Nekketsu Fighting Legend

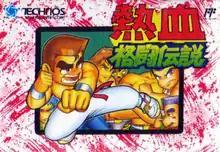
Front cover of "Nekketsu Fighting Legend"

is a 1992 tournament-style fighting game developed and published by Technōs Japan in Japan for the Family Computer on December 23, 1992. It is a spin-off of the "Kunio-kun" series, as well as Technōs Japan's first attempt in the genre since their port of their "Double Dragon" arcade game on the same platform. Technōs Japan later became better known for its Neo Geo titles, such as "Double Dragon fighting game" and "Voltage Fighter Gowcaizer".